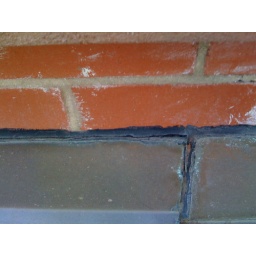
Flashing against brick between bay window roof and Steve's windowsill